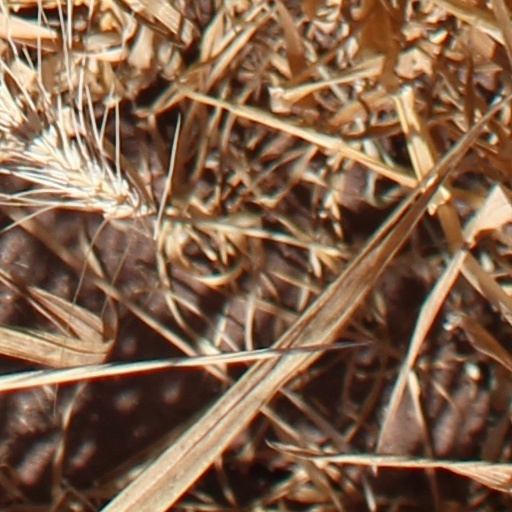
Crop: wheat